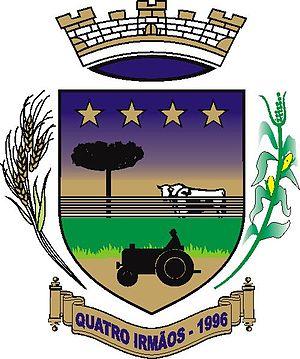
Quatro Irmãos est une ville brésilienne du Nord-Ouest de l'État du Rio Grande do Sul, faisant partie de la microrégion d'Erechim et située à 368 km au nord-ouest de Porto Alegre, capitale de l'État. Elle se situe à une latitude de 27° 46′ 60″ sud et à une longitude de 52° 48′ 31″ ouest. Sa population était estimée à 1 735, pour une superficie de 720 km².